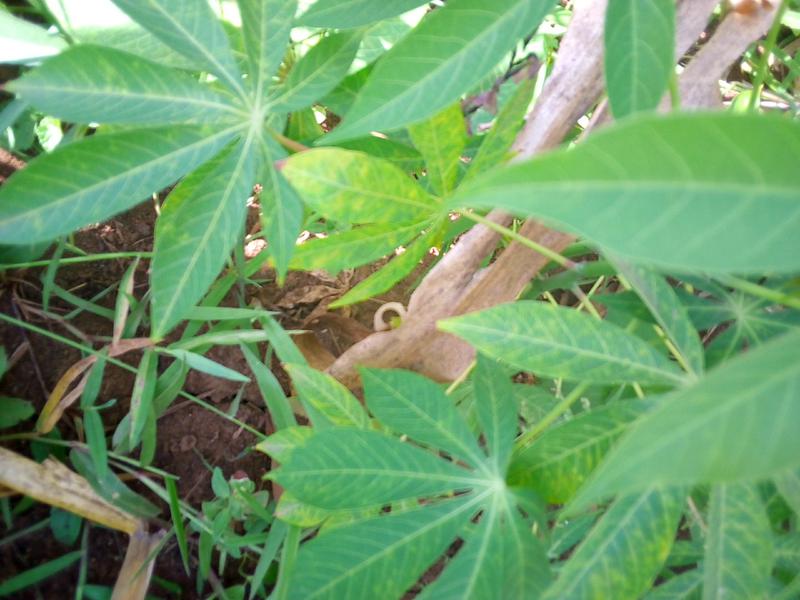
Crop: cassava
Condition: brown_streak_disease